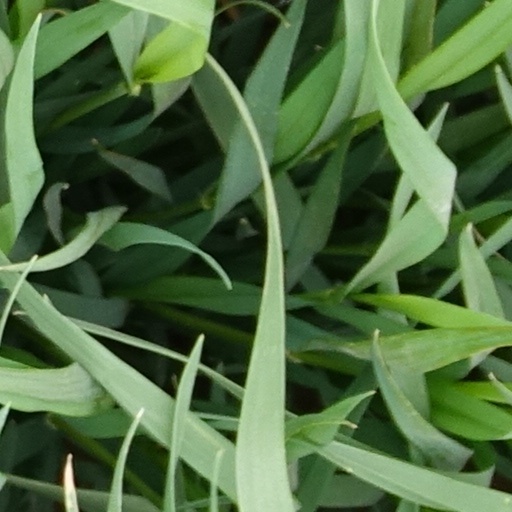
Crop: wheat